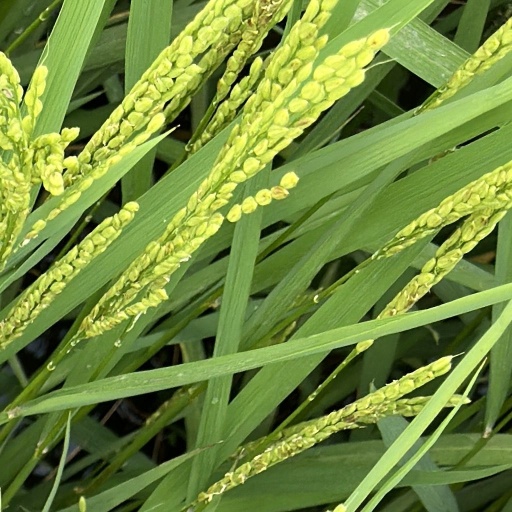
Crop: rice